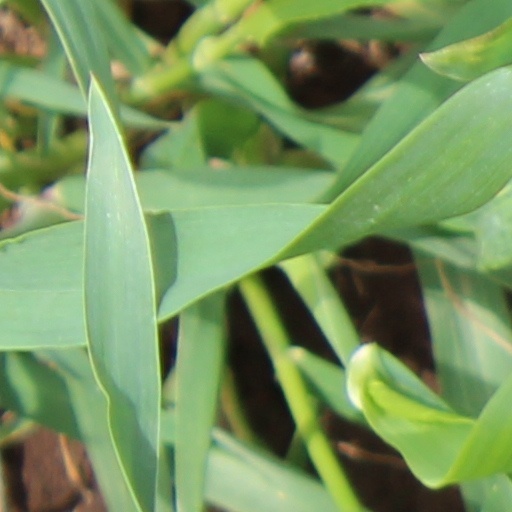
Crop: wheat